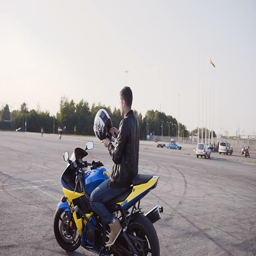
motorcyclist on a sunset sits down on a motorcycle , wears a helmet and goes to the city slow motion